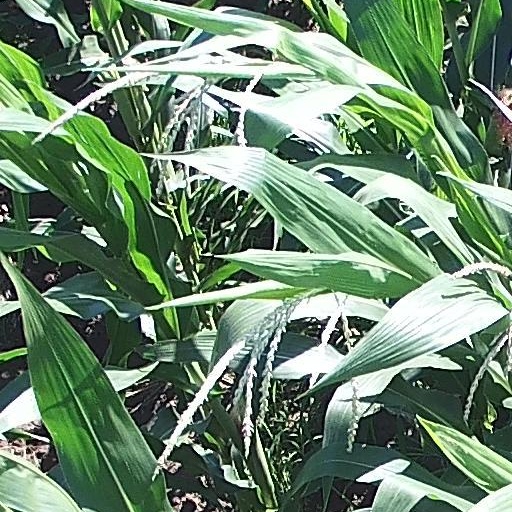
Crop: maize; corn